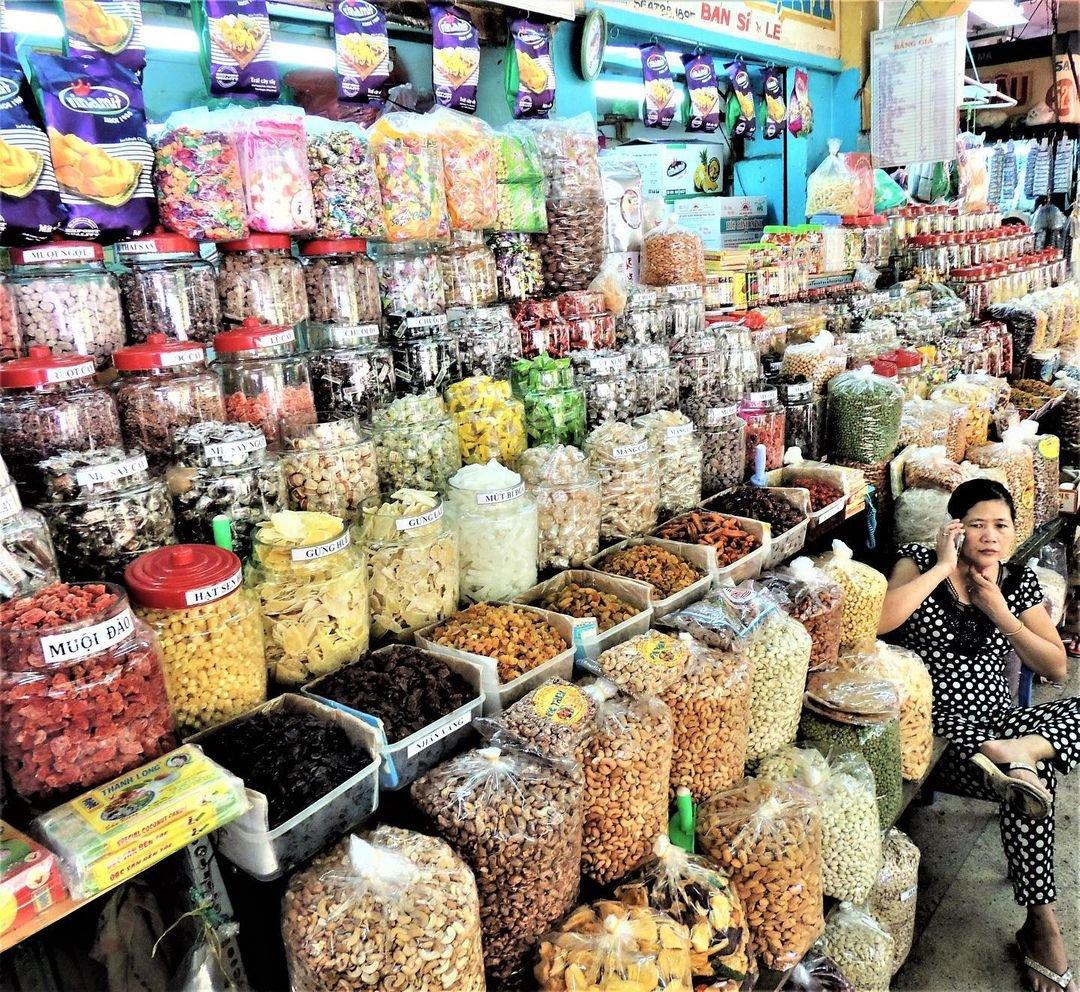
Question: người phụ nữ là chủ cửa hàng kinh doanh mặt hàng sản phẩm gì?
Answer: người phụ nữ kinh doanh cửa hàng buôn bán sản phẩm mứt sấy các loại